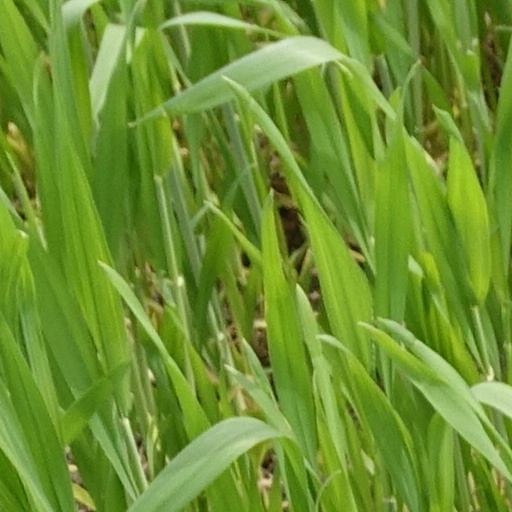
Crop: wheat